Wealden Line

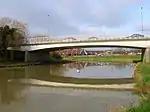

The future of the Lewes-Uckfield line was in doubt from 1964 when stage one of the Lewes Relief Road, a scheme to ease congestion in Lewes, was approved by the Conservative Minister of Transport Ernest Marples with a 75% grant towards the £350,000 costs. This involved the construction of the Phoenix Causeway bridge to Cliffe High Street, the path of which was blocked by the embankment carrying the Lewes to Uckfield line. Were the railway to remain open, another road bridge or level crossing would be required at a cost of £135,000; East Sussex County Council was also against bridging the line on the grounds of "design and amenity".